Alain Poher

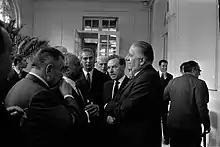
Poher (right) speaking with Gaston Monnerville, his predecessor as Senate President, in April 1969.

During his tenure, Poher served with the Gaullist government of Prime Minister Maurice Couve de Murville, Charles de Gaulle's close ally. Some even referred to this period as the first cohabitation. Despite sharp political differences, Poher was widely credited for model cooperation with the government.